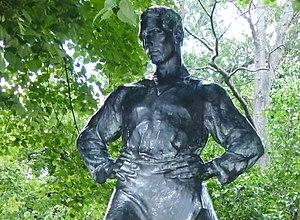
Le Vasaparken est un parc de Stockholm du quartier de Vasastan situé entre les places Odenplan et Sankt Eriksplan. Il tire son nom de la dynastie Vasa.